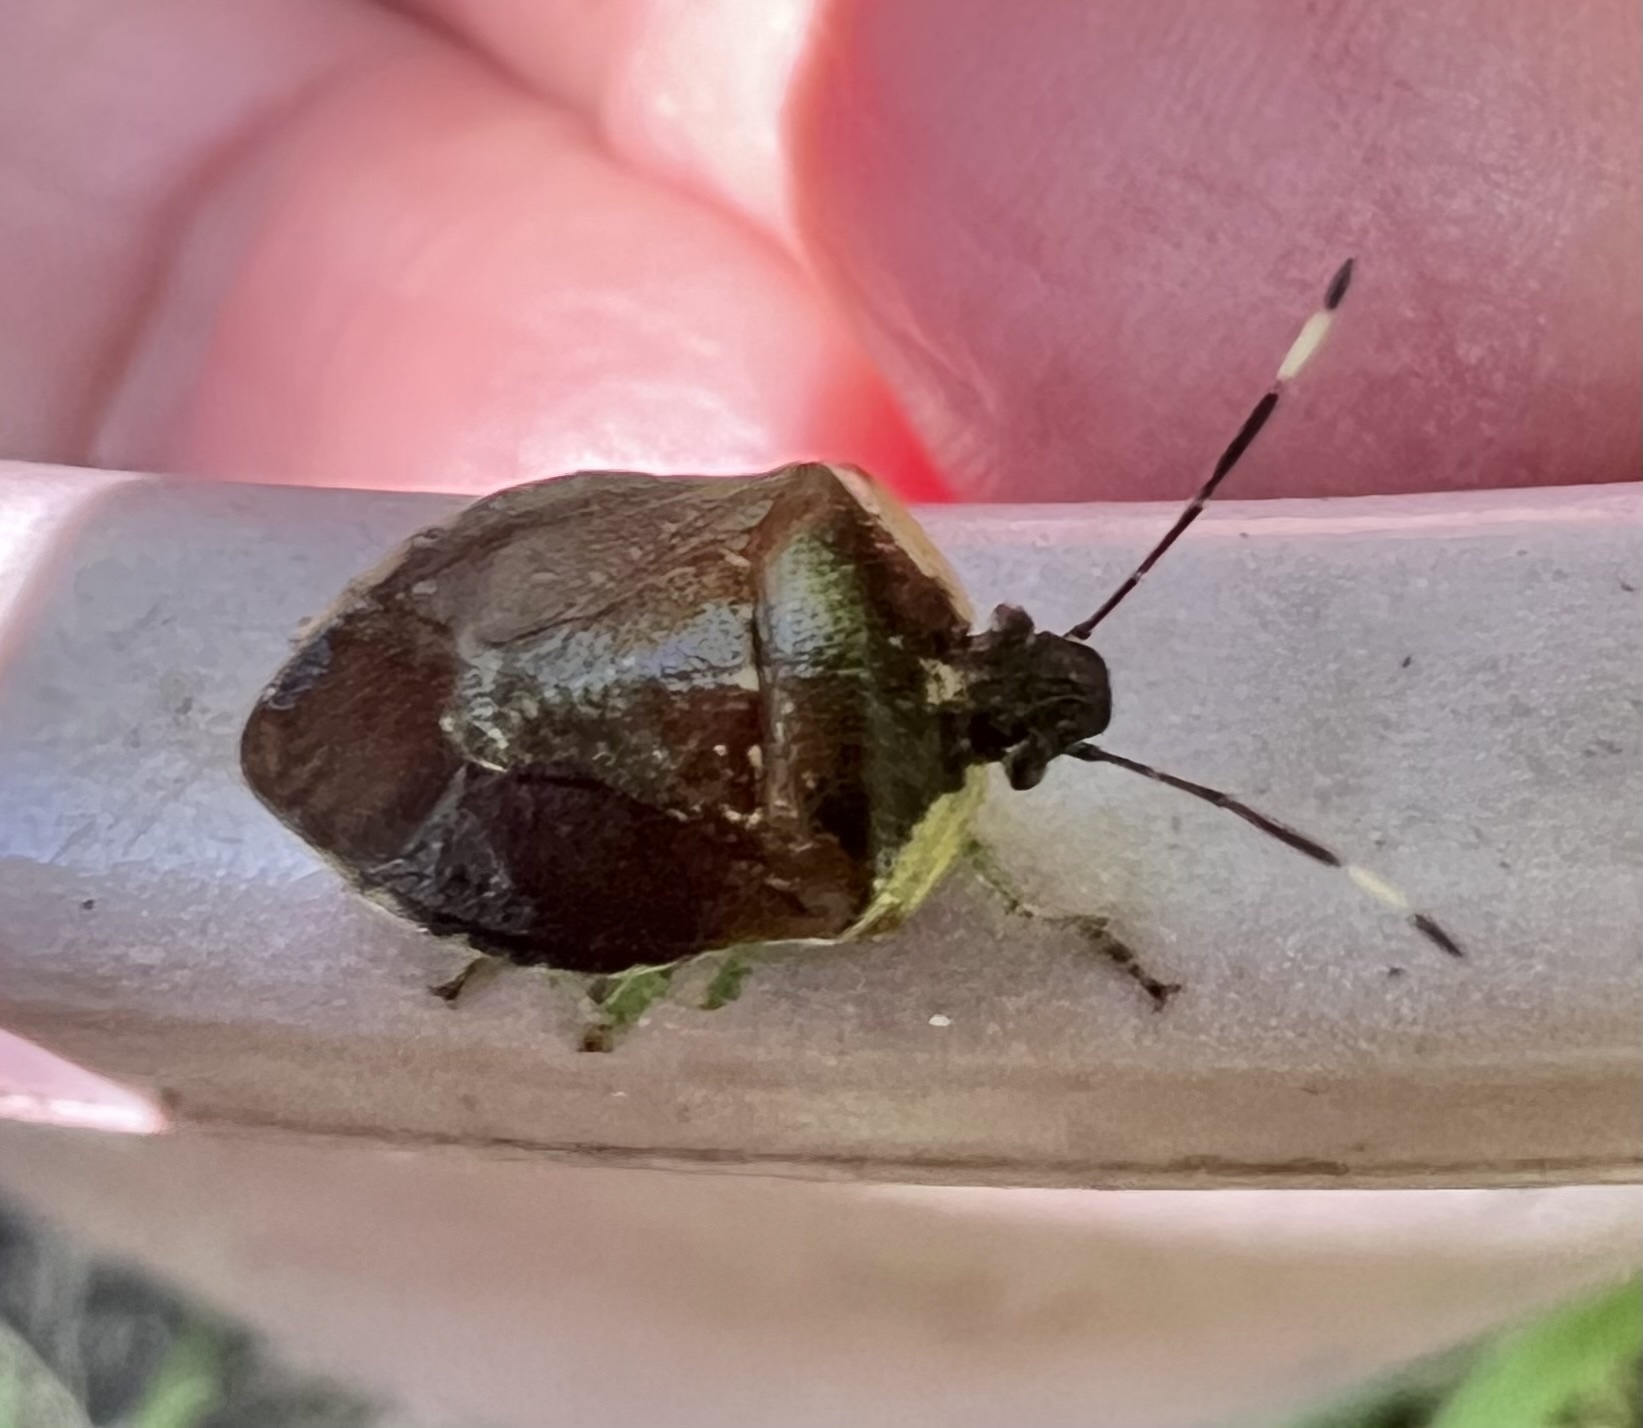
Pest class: stink_bug